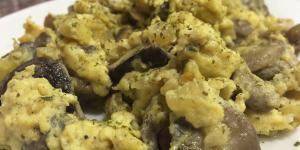
revuelto de setas con huevo